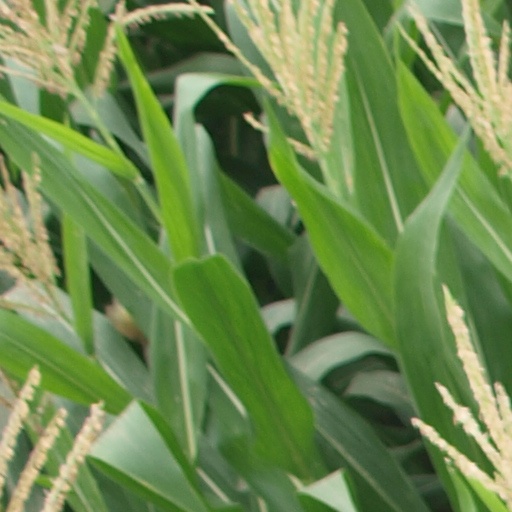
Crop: maize; corn